Padang Lawas archaeological site

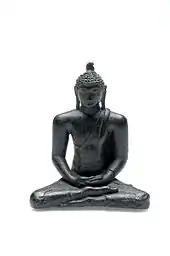
Buddha bronze statue found at Si Pamatung in Barumun Tengah district

Padang Lawas is an archaeological site in Indonesia in Padang Lawas Regency and North Padang Lawas Regency in North Sumatra.